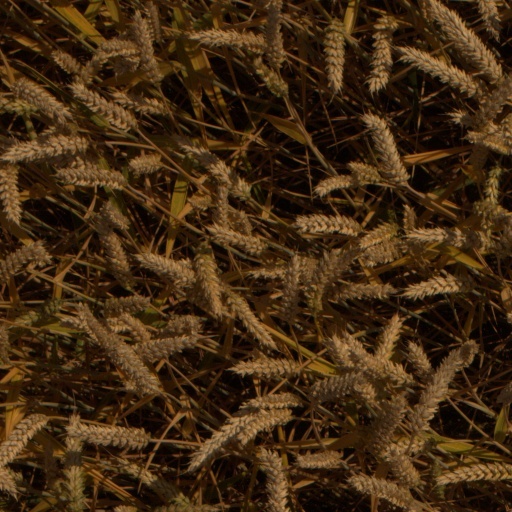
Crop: wheat